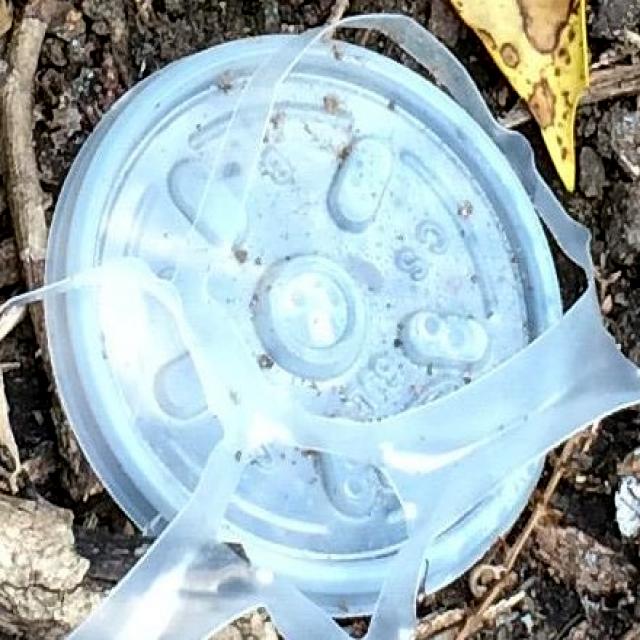
Label: Plastic